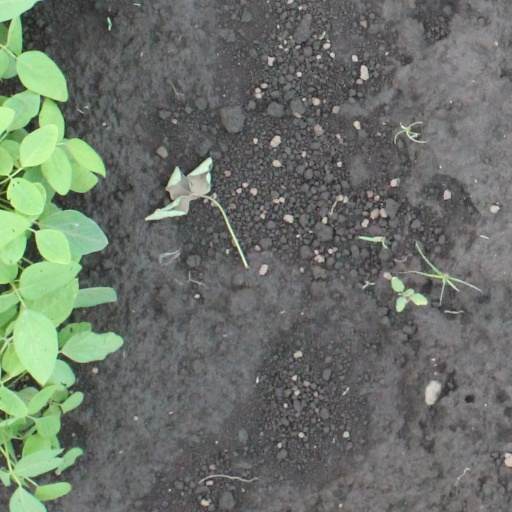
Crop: soybean